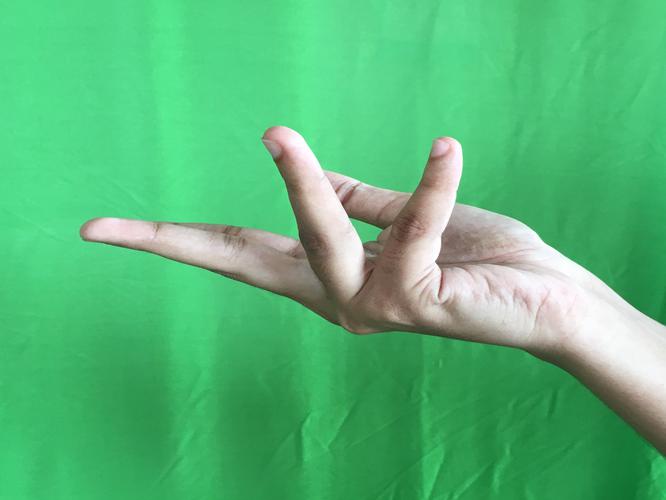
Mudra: Alapadmam
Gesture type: single_hand